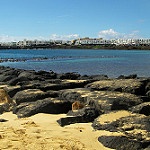
Label: sea